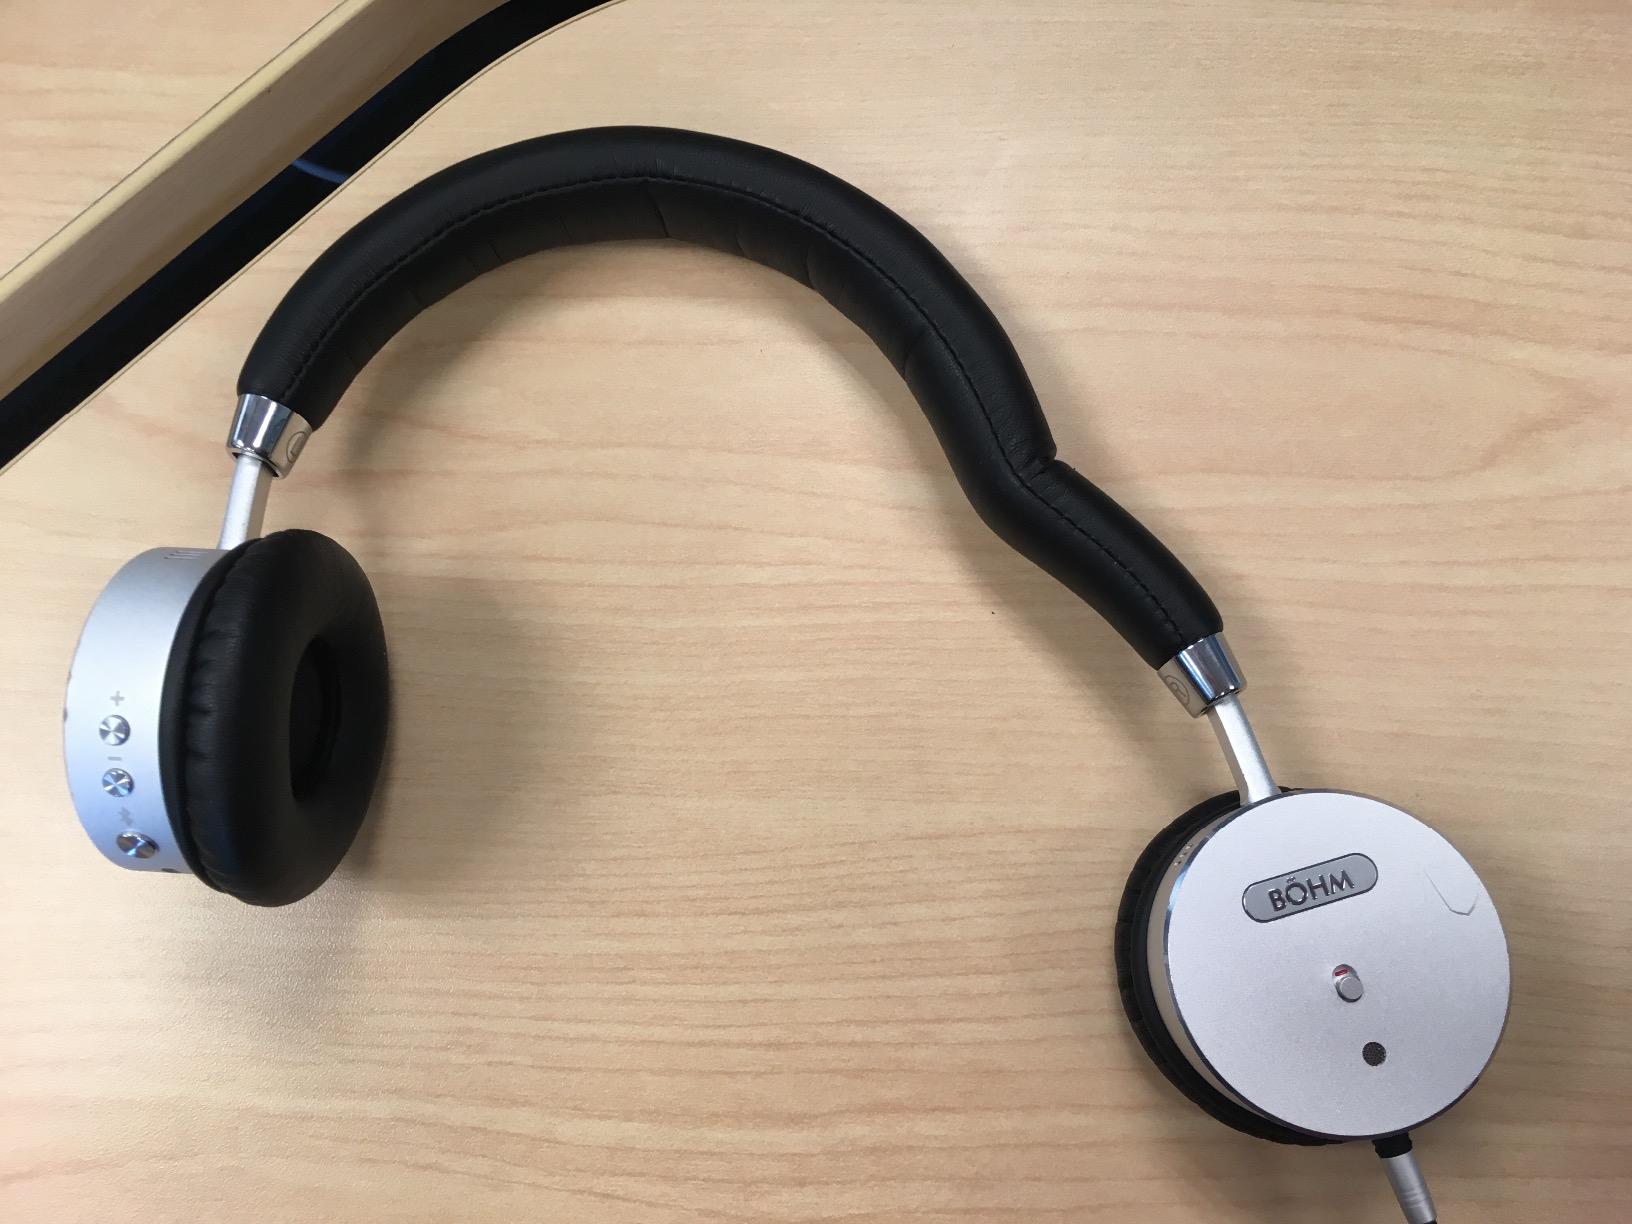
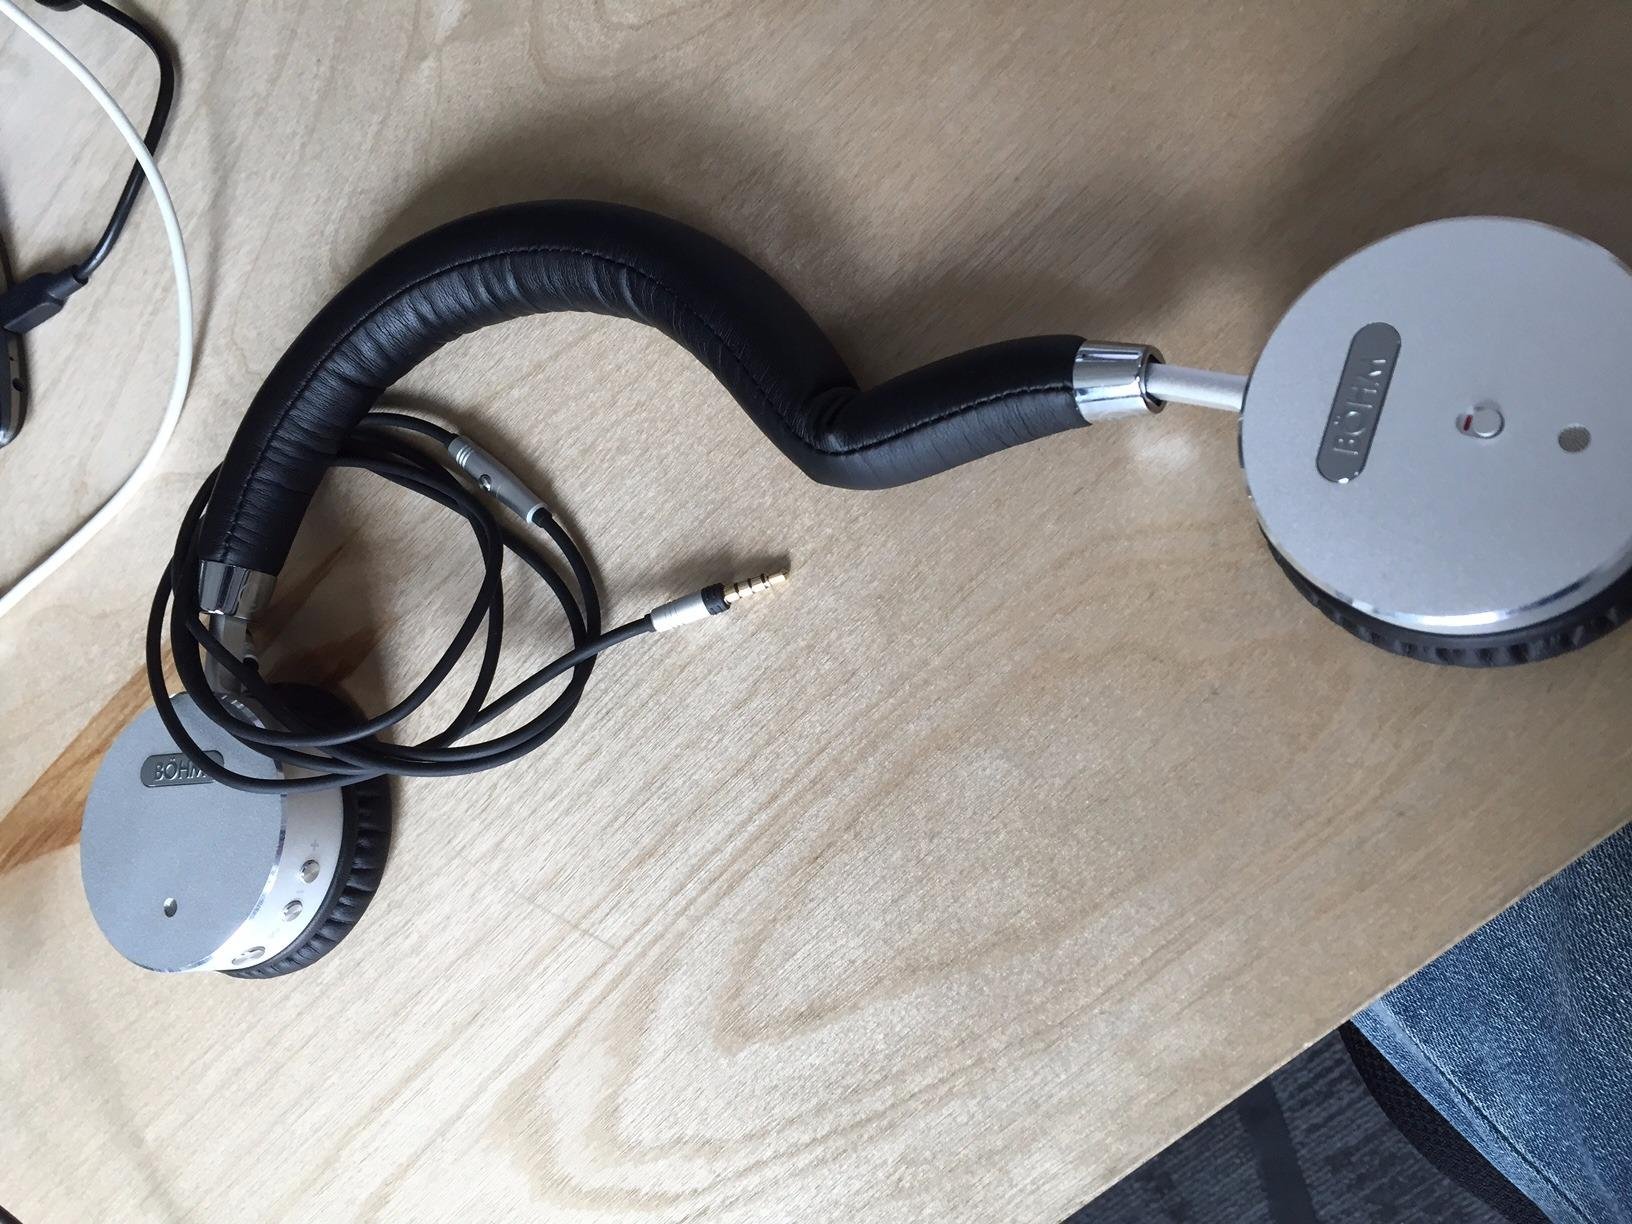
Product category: headphones
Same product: yes